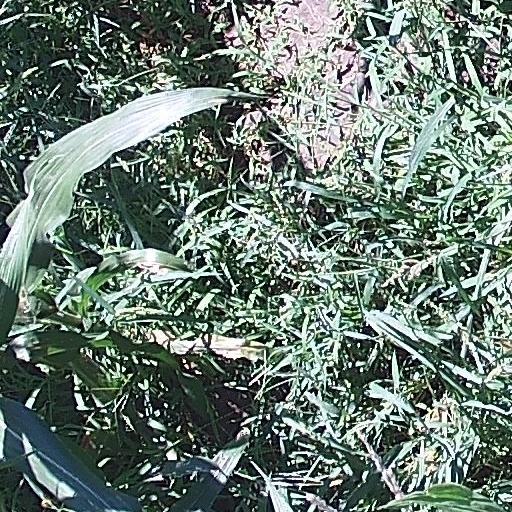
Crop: maize; corn